Shengavit (site)

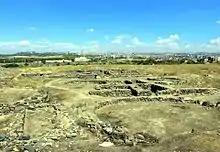
Stone foundations of Shengavit Settlement

The Shengavit Settlement ("Shengavit' hənavayr") is an archaeological site in present-day Yerevan, Armenia located on a hill south-east of Yerevan Lake. It was inhabited during a series of settlement phases from around 3000 BC cal to 2500 BC cal in the Kura–Araxes (Shengavitian) period of the Early Bronze Age and irregularly re-used until 2200 BC cal. The town occupied an area of six hectares. It appears that Shengavit was a societal center for the areas surrounding the town due to its unusual size, evidence of surplus production of grains, and metallurgy, as well as its monumental 4 meter wide stone wall. Three smaller village sites of Moukhannat Tepe, Khorumbulagh, and Tairov have been identified and were located outside the walls of Shengavit. Its pottery makes it a type site of the Kura-Araxes or Early Transcaucasian Period and the Shengavitian culture area.